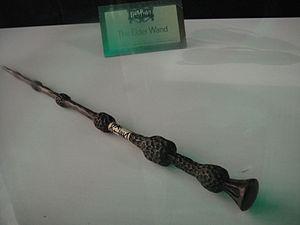
Les reliques de la Mort sont trois objets fictifs apparaissant dans le septième roman de la série Harry Potter écrite par J. K. Rowling.